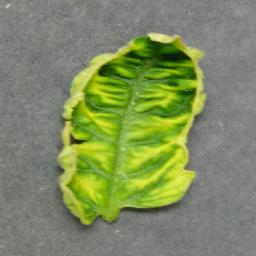
Label: Tomato___Tomato_Yellow_Leaf_Curl_Virus